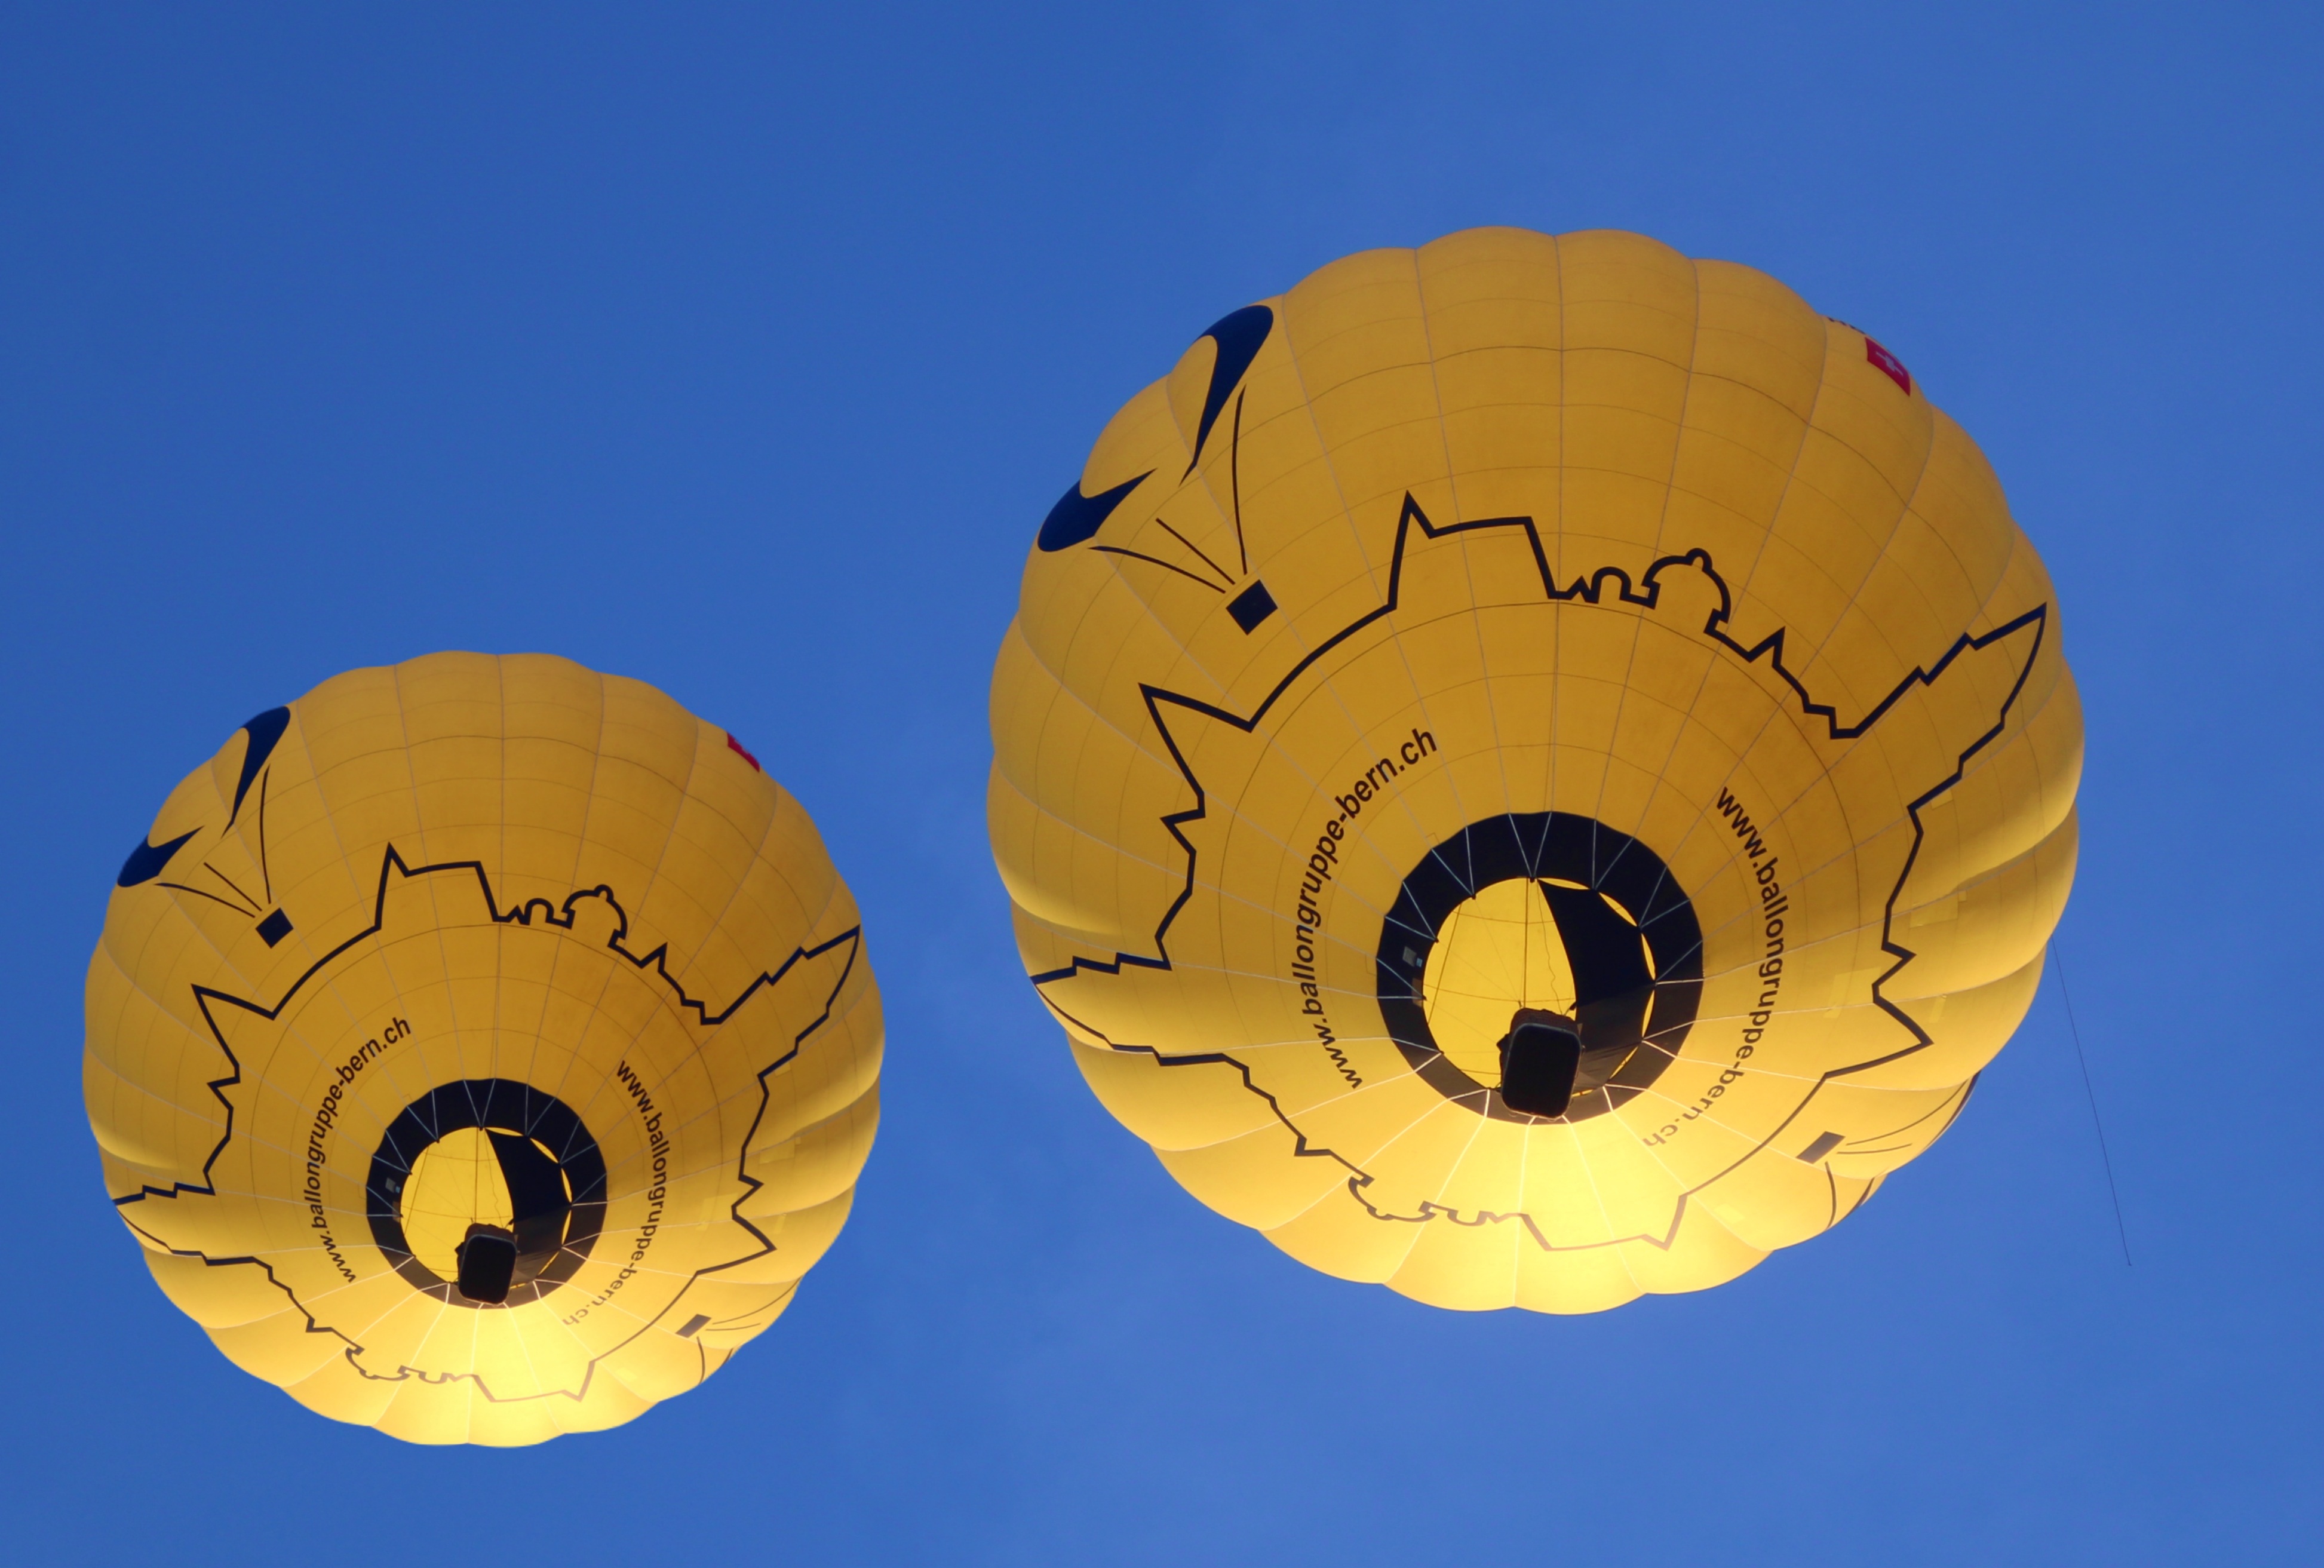
sky, organism, marine invertebrates, ammonoidea, circle, font, symmetry, invertebrate, auto part, wheel, nautilus, electric blue, illustration, Chambered nautilus, molluscs, art, snails and slugs, air sports, spiral